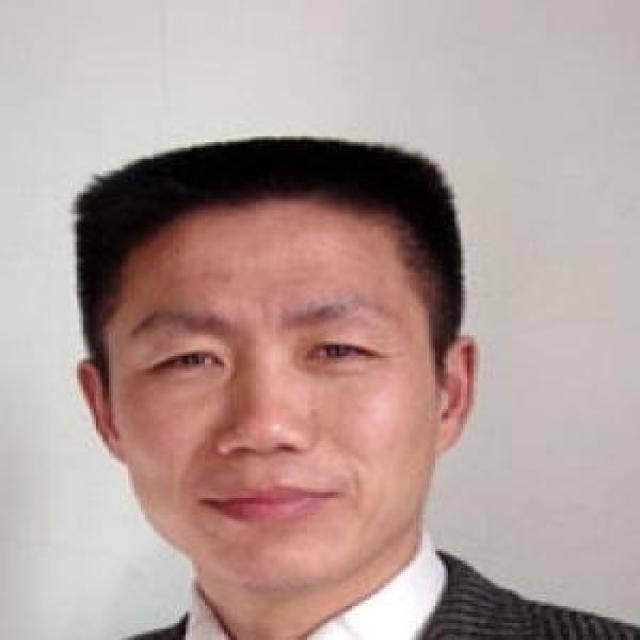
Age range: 21-44